Leicester

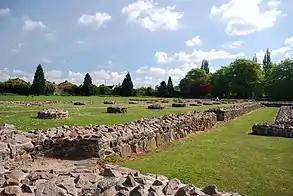
Leicester Abbey ruins, now part of Abbey Park

During the 14th century, the earls of Leicester and Lancaster enhanced the prestige of the town. Henry, 3rd Earl of Lancaster and of Leicester founded a hospital for the poor and infirm in the area to the south of the castle now known as The Newarke (the "new work"). Henry's son, the great Henry of Grosmont, 4th Earl of Lancaster and of Leicester, who was made first Duke of Lancaster, enlarged and enhanced his father's foundation, and built the collegiate Church of the Annunciation of Our Lady of The Newarke. This church (a little of which survives in the basement of the Hawthorn Building of De Montfort University) was destroyed during the reign of King Edward VI. It became an important pilgrimage site because it housed a thorn said to be from the Crown of Thorns, given to the Duke by the King of France. The church (described by Leland in the C16th as "not large but exceeding fair") also became, effectively, a Lancastrian mausoleum. Duke Henry's daughter Blanche of Lancaster married John of Gaunt and their son Henry Bolingbroke became King Henry IV when he deposed King Richard II. The Church of the Annunciation was the burial place of Duke Henry, who had earlier had his father re-interred here. Later it became the burial place of Constance of Castile, Duchess of Lancaster (second wife of John of Gaunt) and of Mary de Bohun, first wife of Henry Bolingbroke (Henry IV) and mother of King Henry V (she did not become queen because she died before Bolingbroke became king). John of Gaunt died at Leicester Castle in 1399. When his son became king, the Earldom of Leicester and the Duchy of Lancaster became royal titles (and the latter remains so).